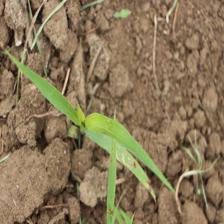
Label: Sorghum